Sabni

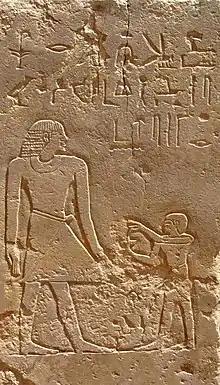
Depiction of Sabni at the entrance to his tomb

Sabni was an ancient Egyptian official of the Old Kingdom under king Pepi II. He was an expedition leader undertaking enterprises to Nubia. He is mainly known from his rock cut at Qubbet el-Hawa (near modern Aswan in the South of Egypt).